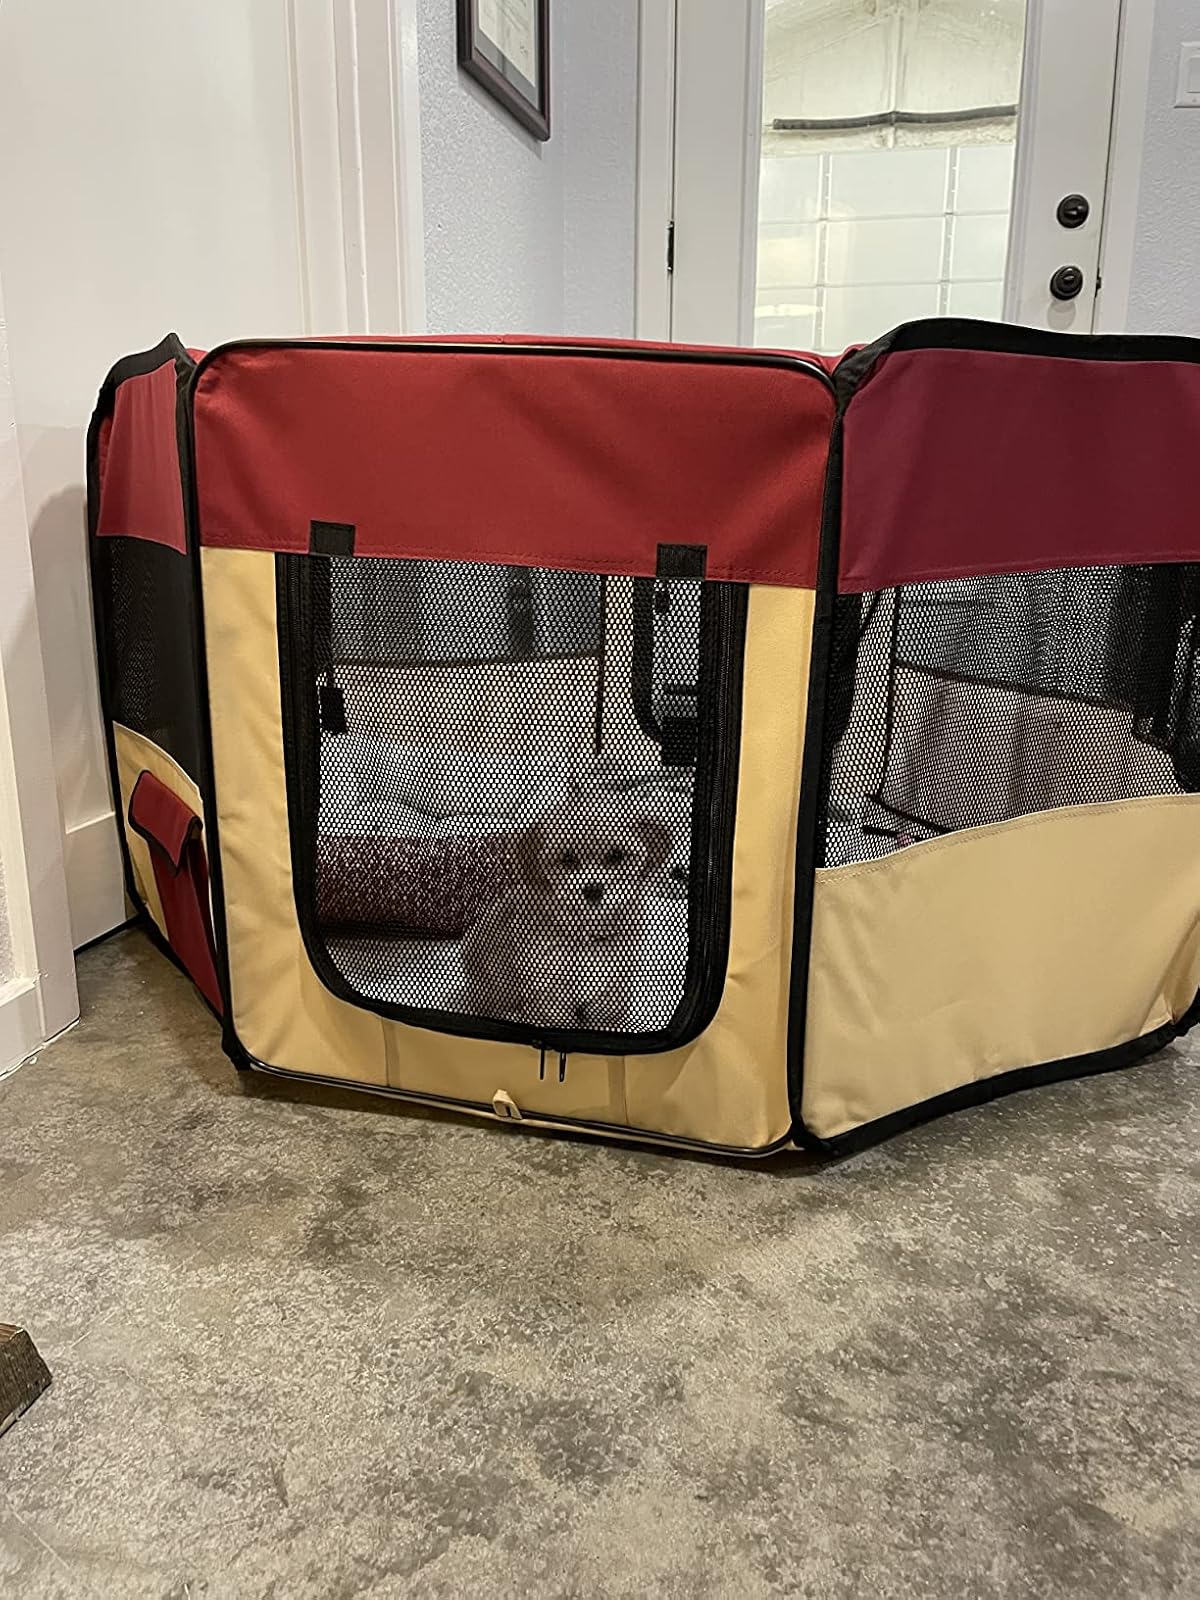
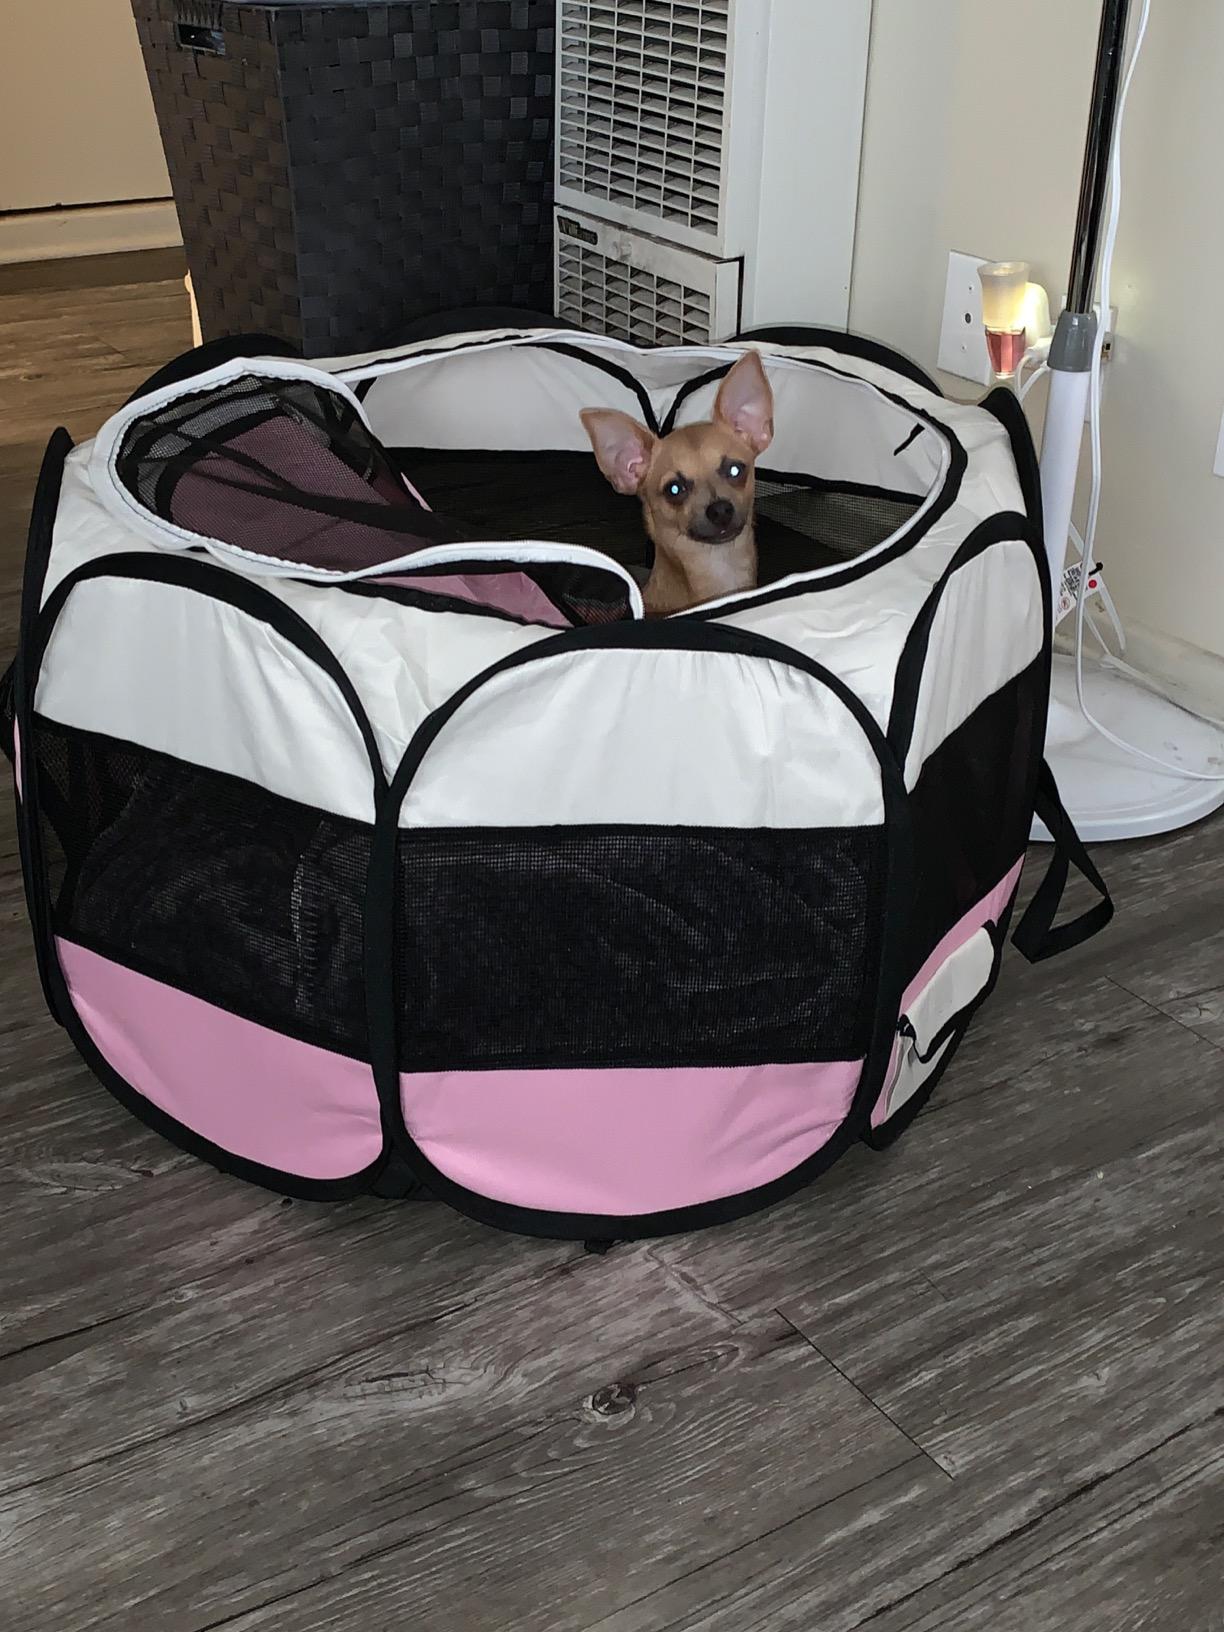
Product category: items_kennel
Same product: no